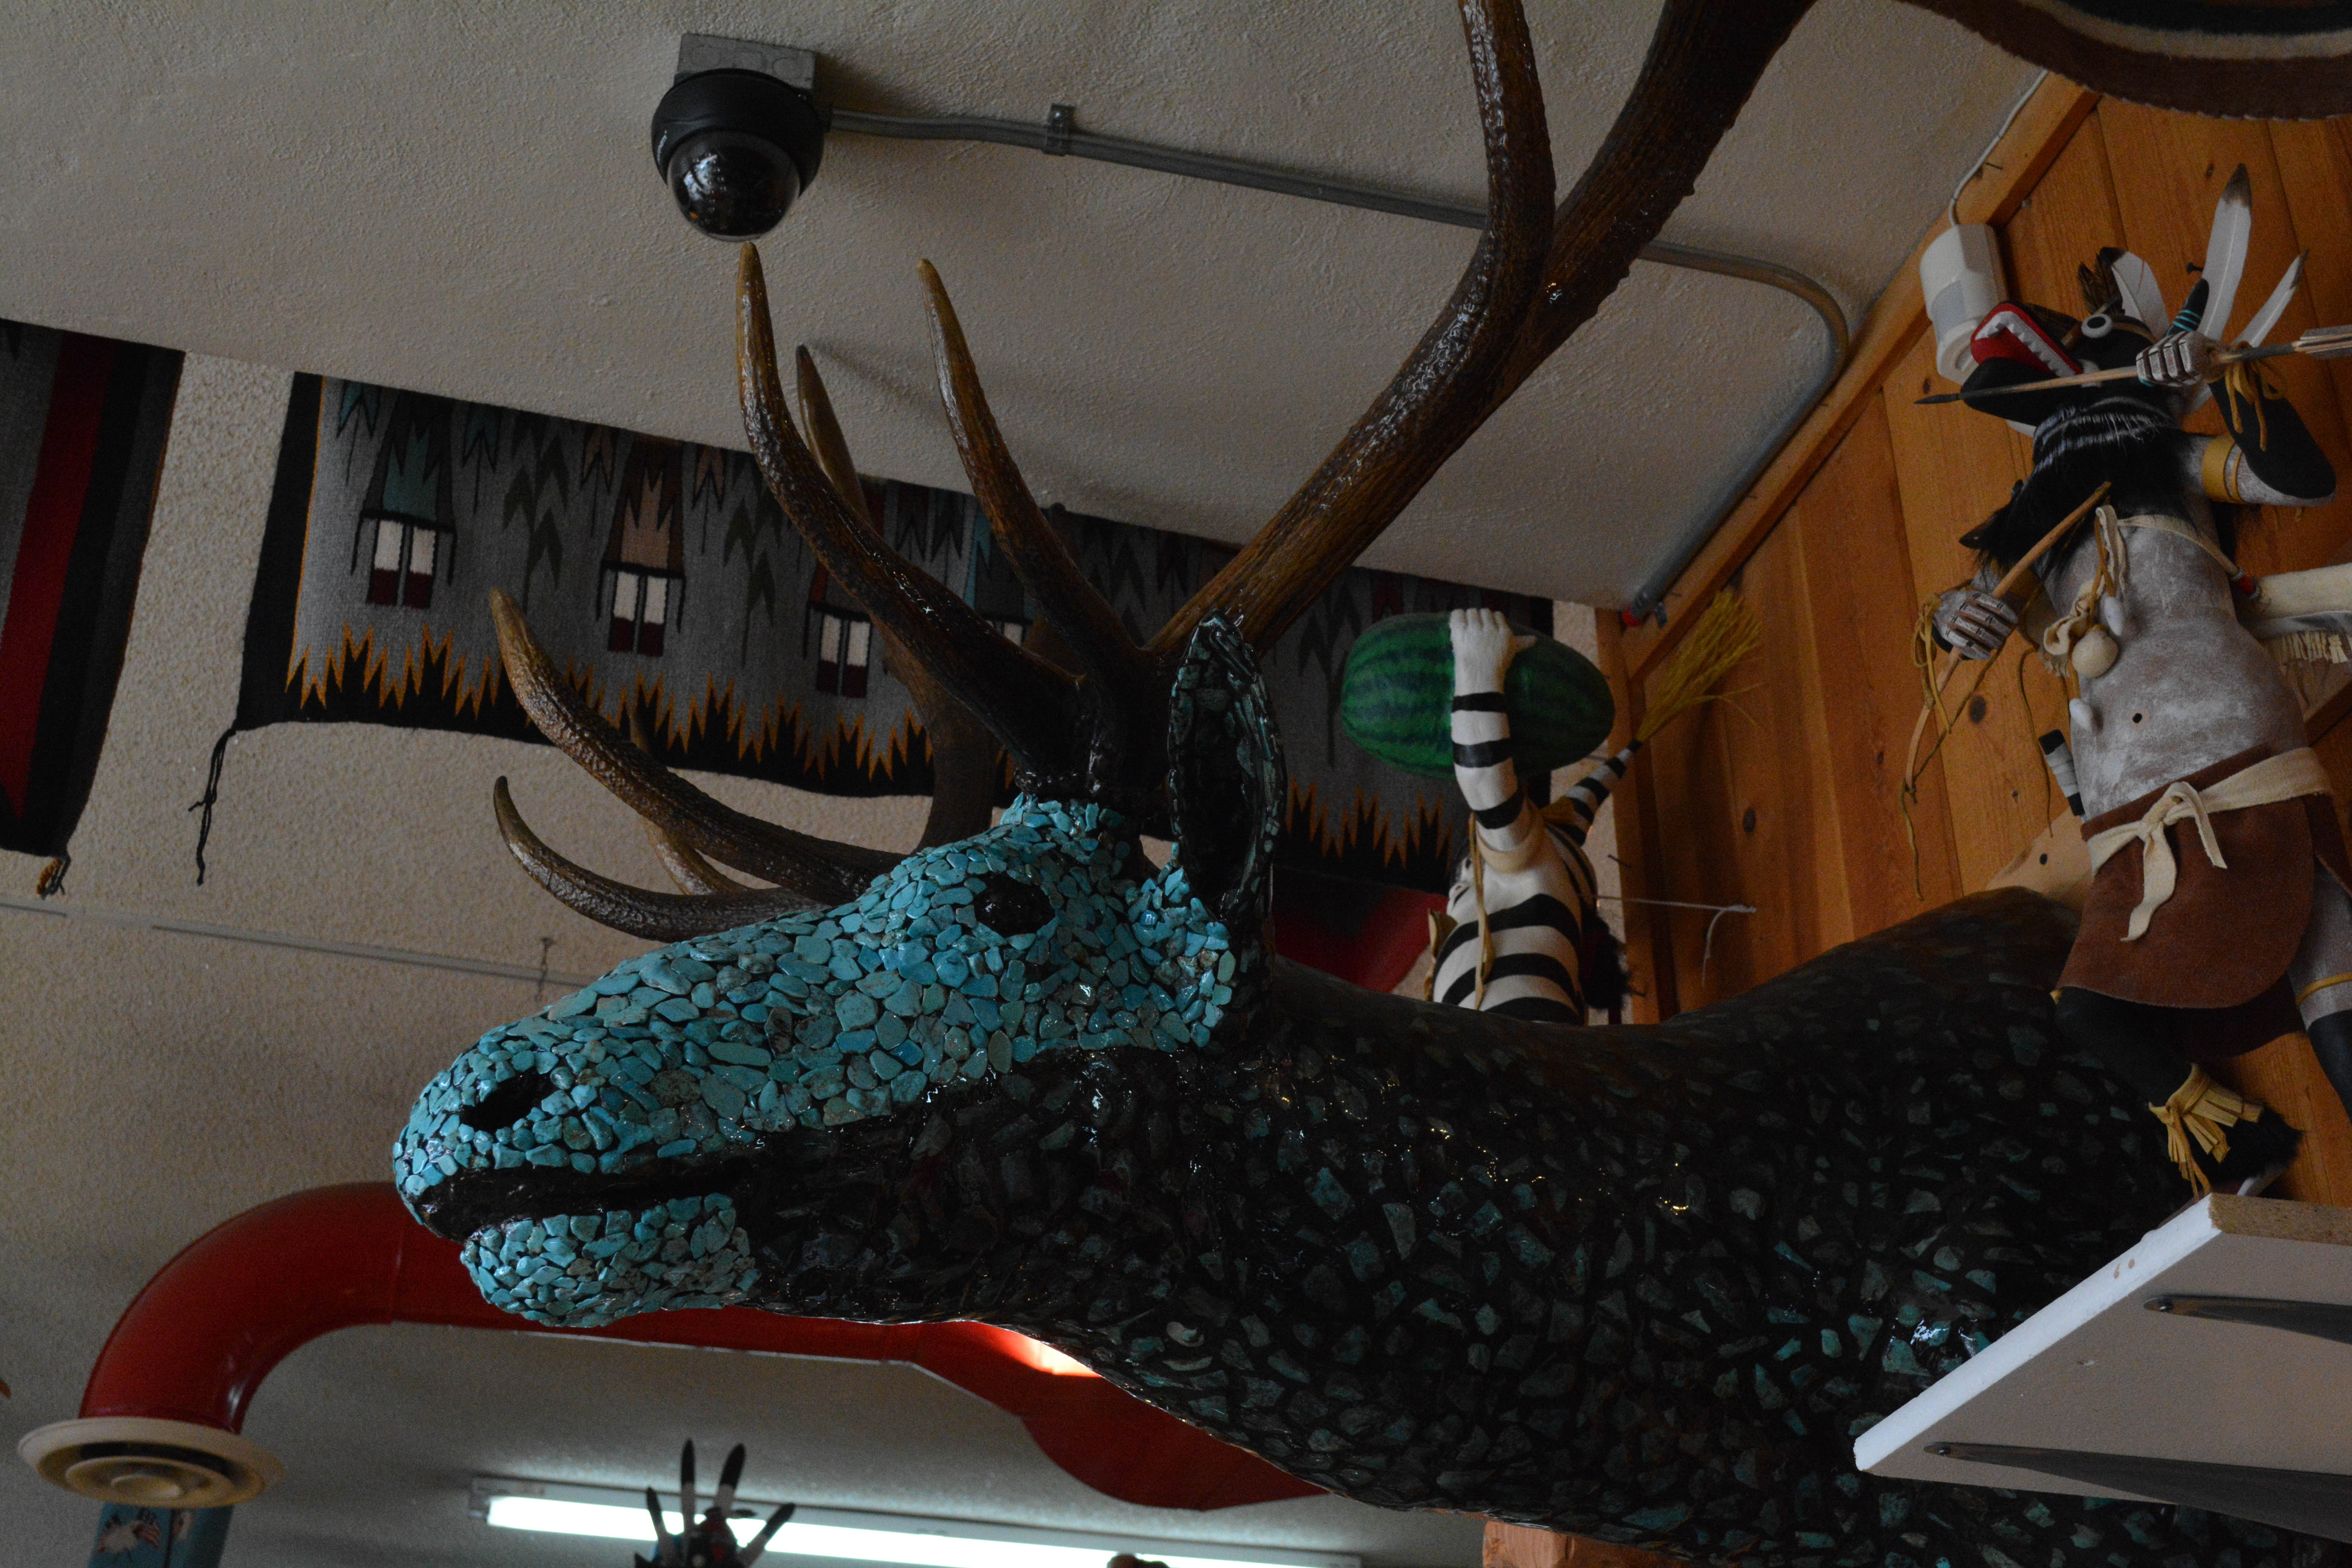
art, screenshot